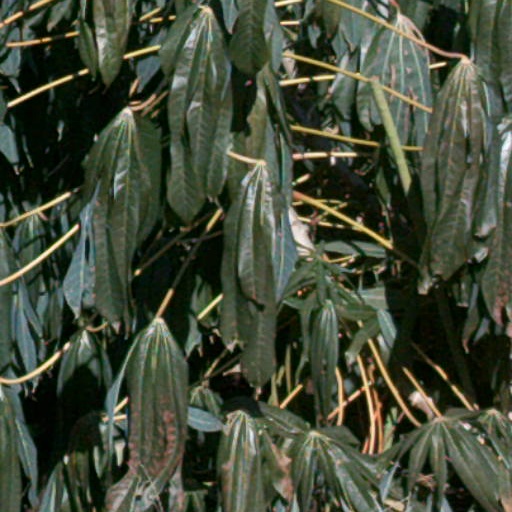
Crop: cassava